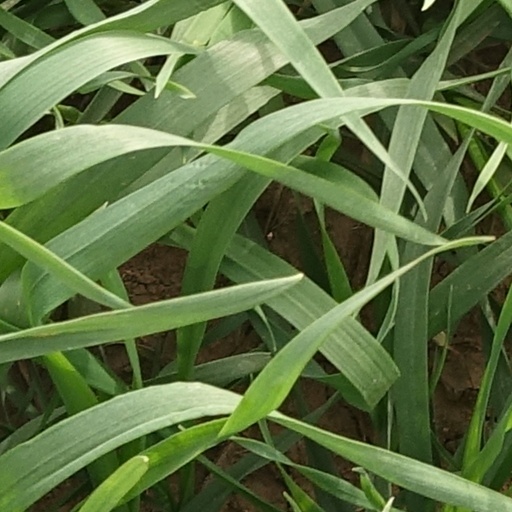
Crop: wheat